Chariot racing

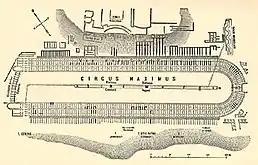
A plan of the Circus Maximus. The starting gates are to the left, and a conjectured start-line cuts across the track, to the right of the nearest "meta".

The Romans probably borrowed chariot technology and racing track design from the Etruscans, who in turn had borrowed them from the Greeks. Rome's public entertainments were also influenced directly by Greek examples. Chariot racing as a feature of Roman is attested in Rome's foundation myths, and on 66 of the 177 days of religious festival games scheduled in a late Roman Calendar of 354. Races were held as part of triumphal processions, foundation anniversary rites and funeral games subsidised by magnates during the Regal and Republican eras, and by the emperors during the imperial era. According to Roman legend, Rome in its earliest days was faced with a lack of marriagable women. Romulus, the city's founder, invited the Sabine people to celebrate the Consualia, honouring the grain-god Consus with horse races and chariot races at the Circus Maximus. While the Sabines were enjoying the spectacle, Romulus and his men seized the Sabine women. The women eventually married their captors, and were instrumental in persuading Sabines and Romans to unite as one people. Chariot racing thus played a part in Rome's foundation myth and local politics.